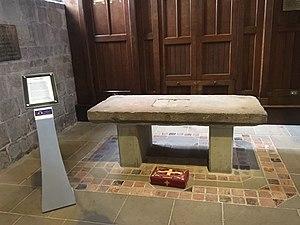
Le Prieuré de Bolton, dont le titre complet est The Priory Church of St Mary and St Cuthbert, Bolton Abbey, est une église paroissiale de l'Église d'Angleterre dans le village de Bolton Abbey, qui se trouve dans le parc national Yorkshire Dales et le comté de Yorkshire du Nord, Angleterre. Il y a eu un culte continu sur le site depuis 1154, lorsqu'un groupe de chanoines augustiniens déménagea de leur communauté originale dans le village voisin d'Embsay et commença la construction du bâtiment actuel, qui se trouve maintenant en dedans d'un site archéologique. Malgré la perte de la plupart des bâtiments du prieuré lors de la dissolution des monastères, la moitié occidentale de la nef originale a été préservée afin que la population de la paroisse locale puisse y continuer le culte. Il y a aujourd'hui un calendrier liturgique complet, en plus duquel le Prieuré accueille la Série de Concerts de Prieuré de Bolton, les Recitals d'orgue de Prieuré de Bolton, "la Crèche de Noël vivante" pendant l'Avent, et la conférence annuelle de St Cuthbert. Le prieuré de Bolton accueille plus de 160 000 visiteurs par an, venant du monde entier.